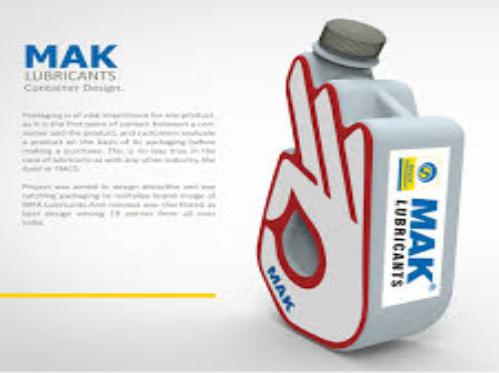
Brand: mak lubricants
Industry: Necessities